J. Edward Bromberg

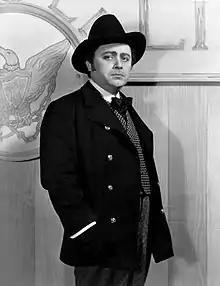
Bromberg in the Group Theatre's Broadway production "Gold Eagle Guy" (1934)

Joseph Edward Bromberg (born Josef Bromberger, December 25, 1903 – December 6, 1951) was a Hungarian-born American character actor in motion picture and stage productions dating mostly from the 1930s and 1940s.